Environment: real
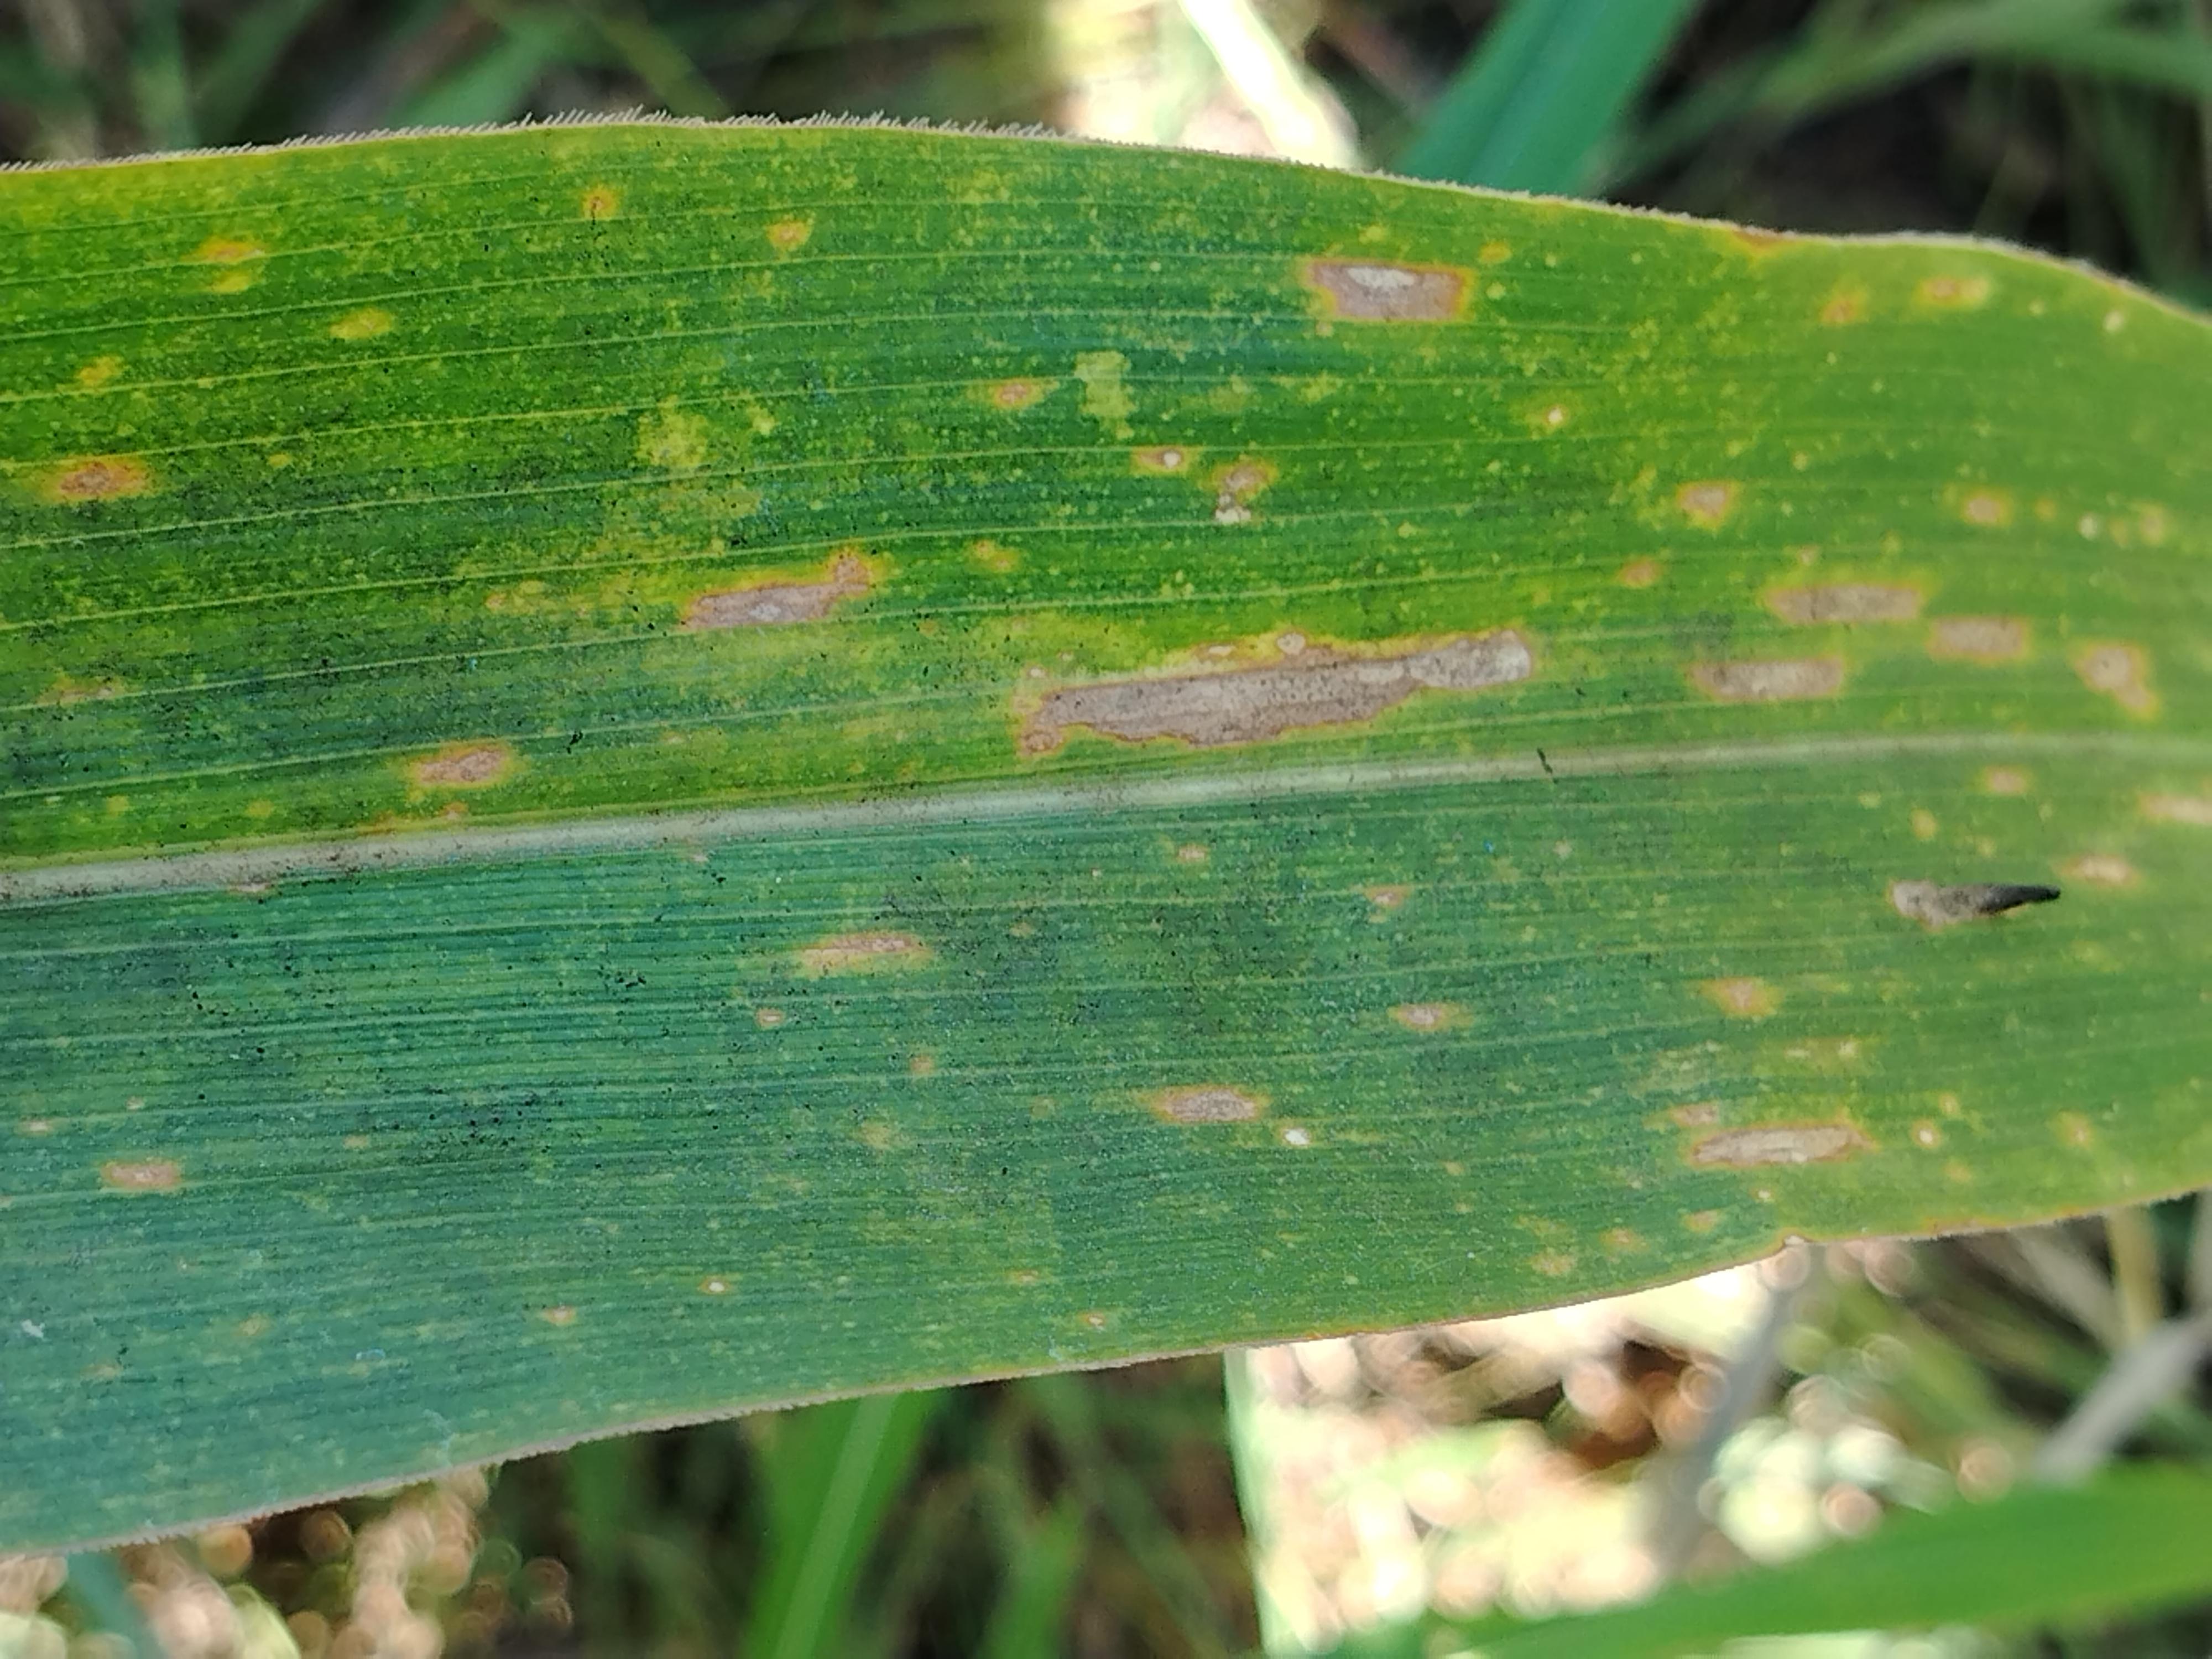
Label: gray_leaf_spot